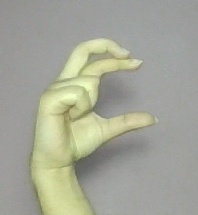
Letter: thal